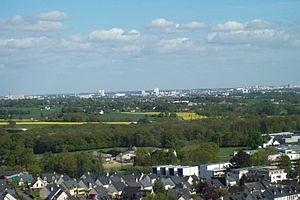
Vue de Rennes du haut d'une nacelle 52 m à l'Hermitage.
L'aire urbaine de Rennes est une aire urbaine française constituée autour de la ville de Rennes.
Rennes Métropole est une métropole française, située dans le département d'Ille-et-Vilaine et la région Bretagne. Elle compte 447 429 habitants en 2017. La métropole est composée de 43 communes au 1ᵉʳ janvier 2017.